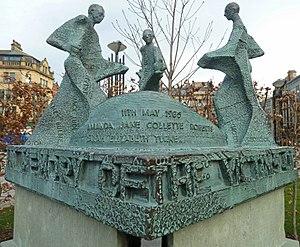
Le désastre du Valley Parade est un incendie qui a eu lieu le 11 mai 1985 au stade de Valley Parade à Bradford. Lors de cet incendie 56 spectateurs ont trouvé la mort et plus de 260 ont été blessés. L’équipe anglaise de football de Bradford City, à domicile, affrontait alors Lincoln City.